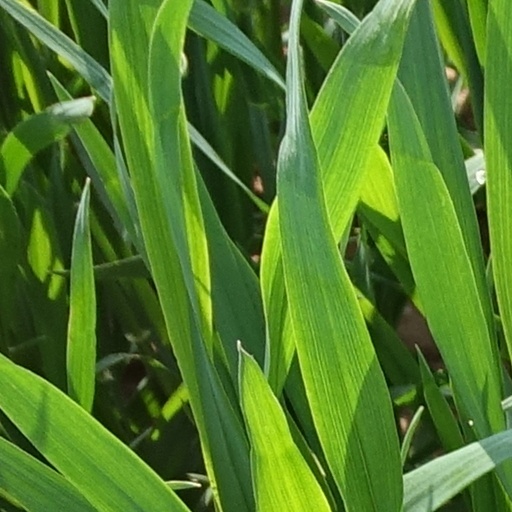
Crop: wheat